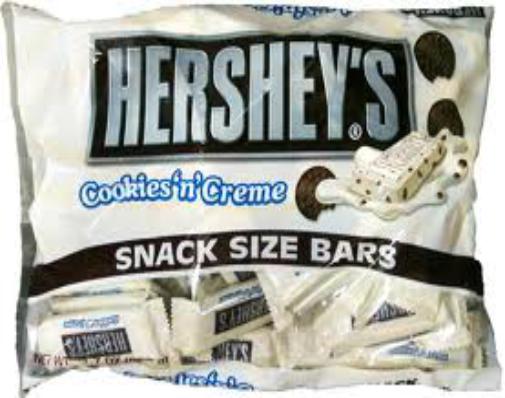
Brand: Hershey's Cookies 'n' Creme
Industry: Food